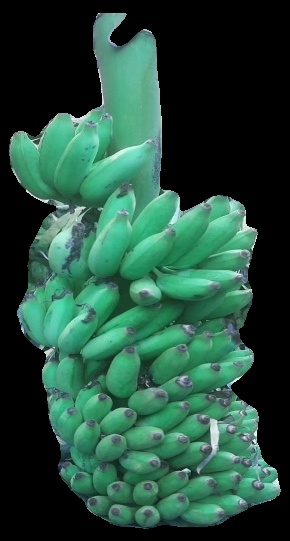
Variety: elakki-bale
Grade: grade1